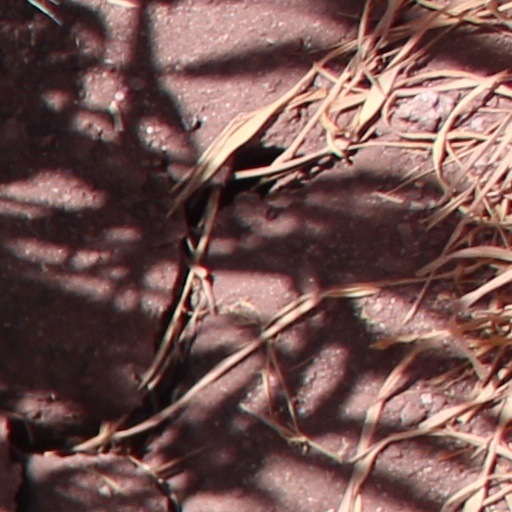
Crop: wheat